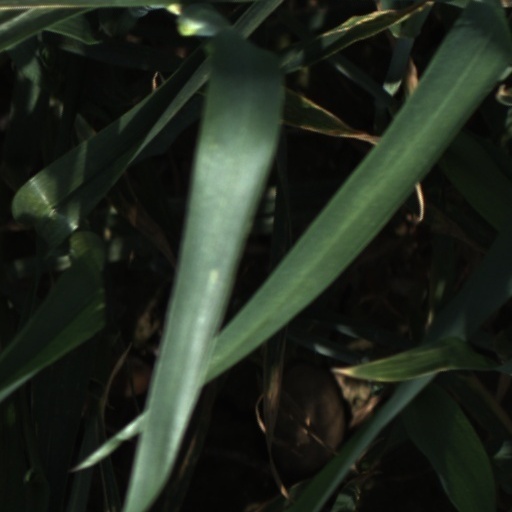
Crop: wheat